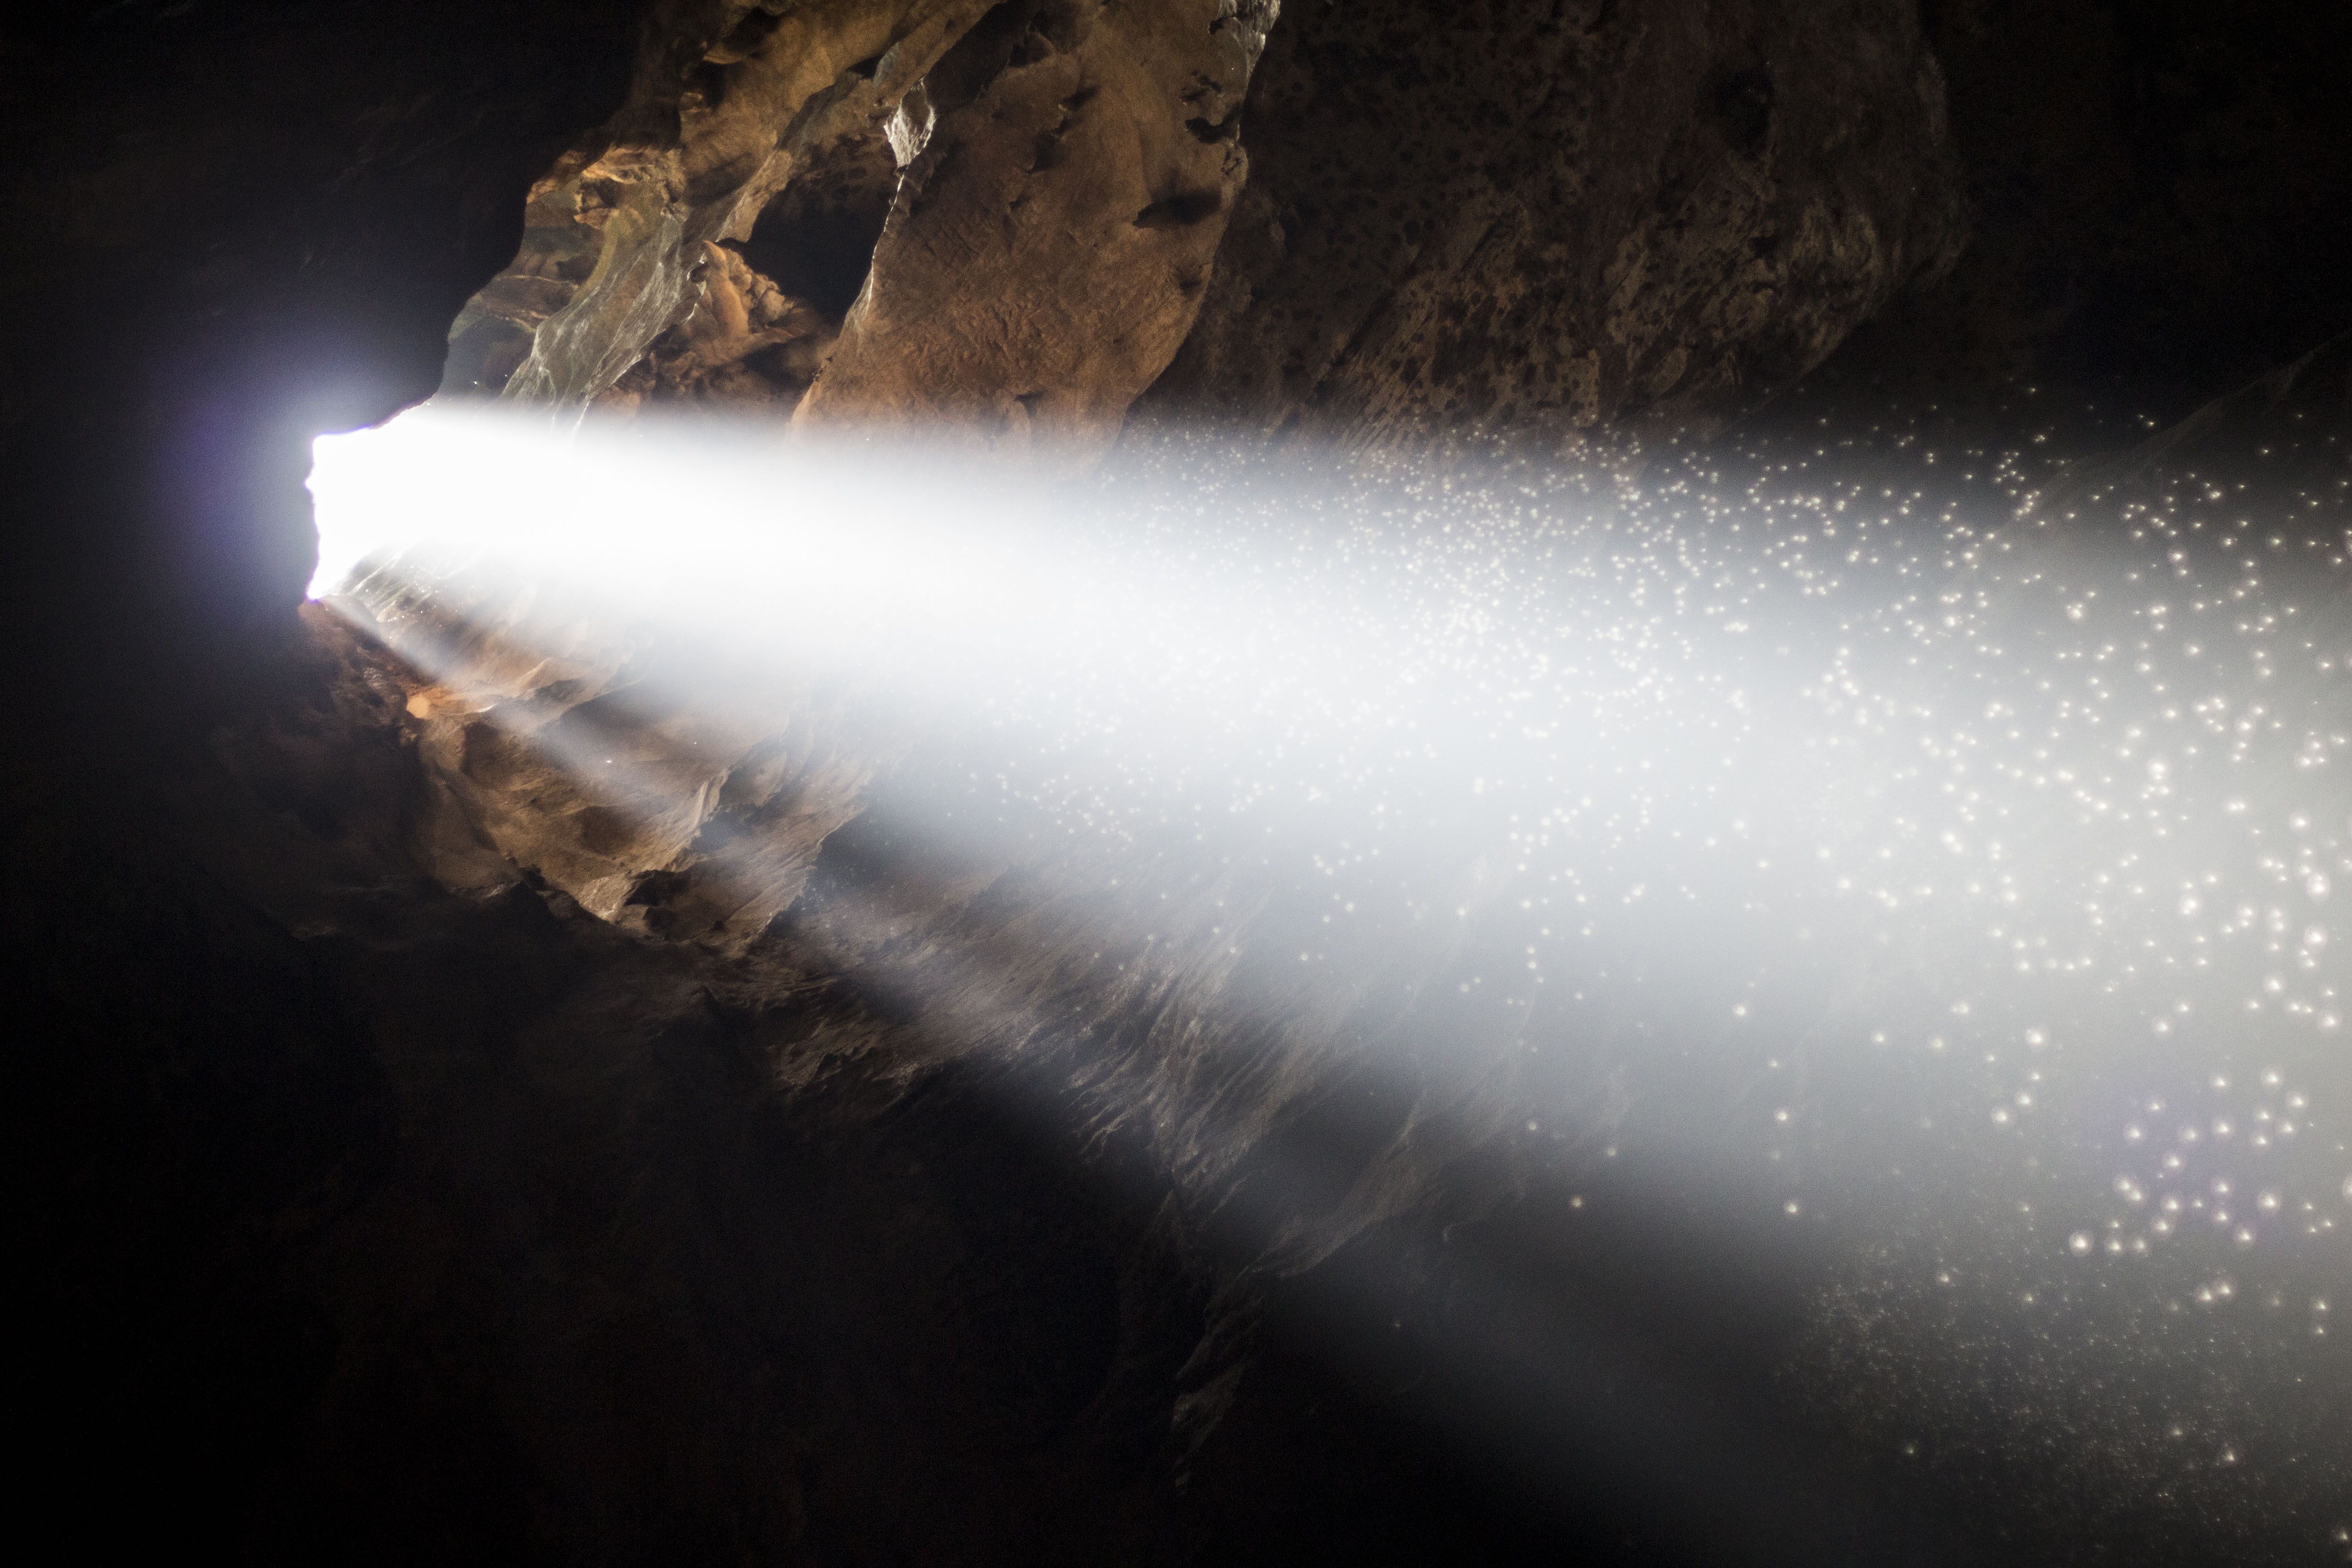
rock, light, sun, night, sunlight, dark, beam, cave, reflection, darkness, sparkling, reflecting, malaysia, shining, sunbeam, flies, kuala, lumpur, atmospheric phenomenon